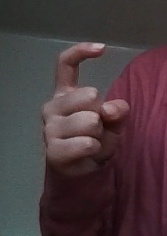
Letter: ra